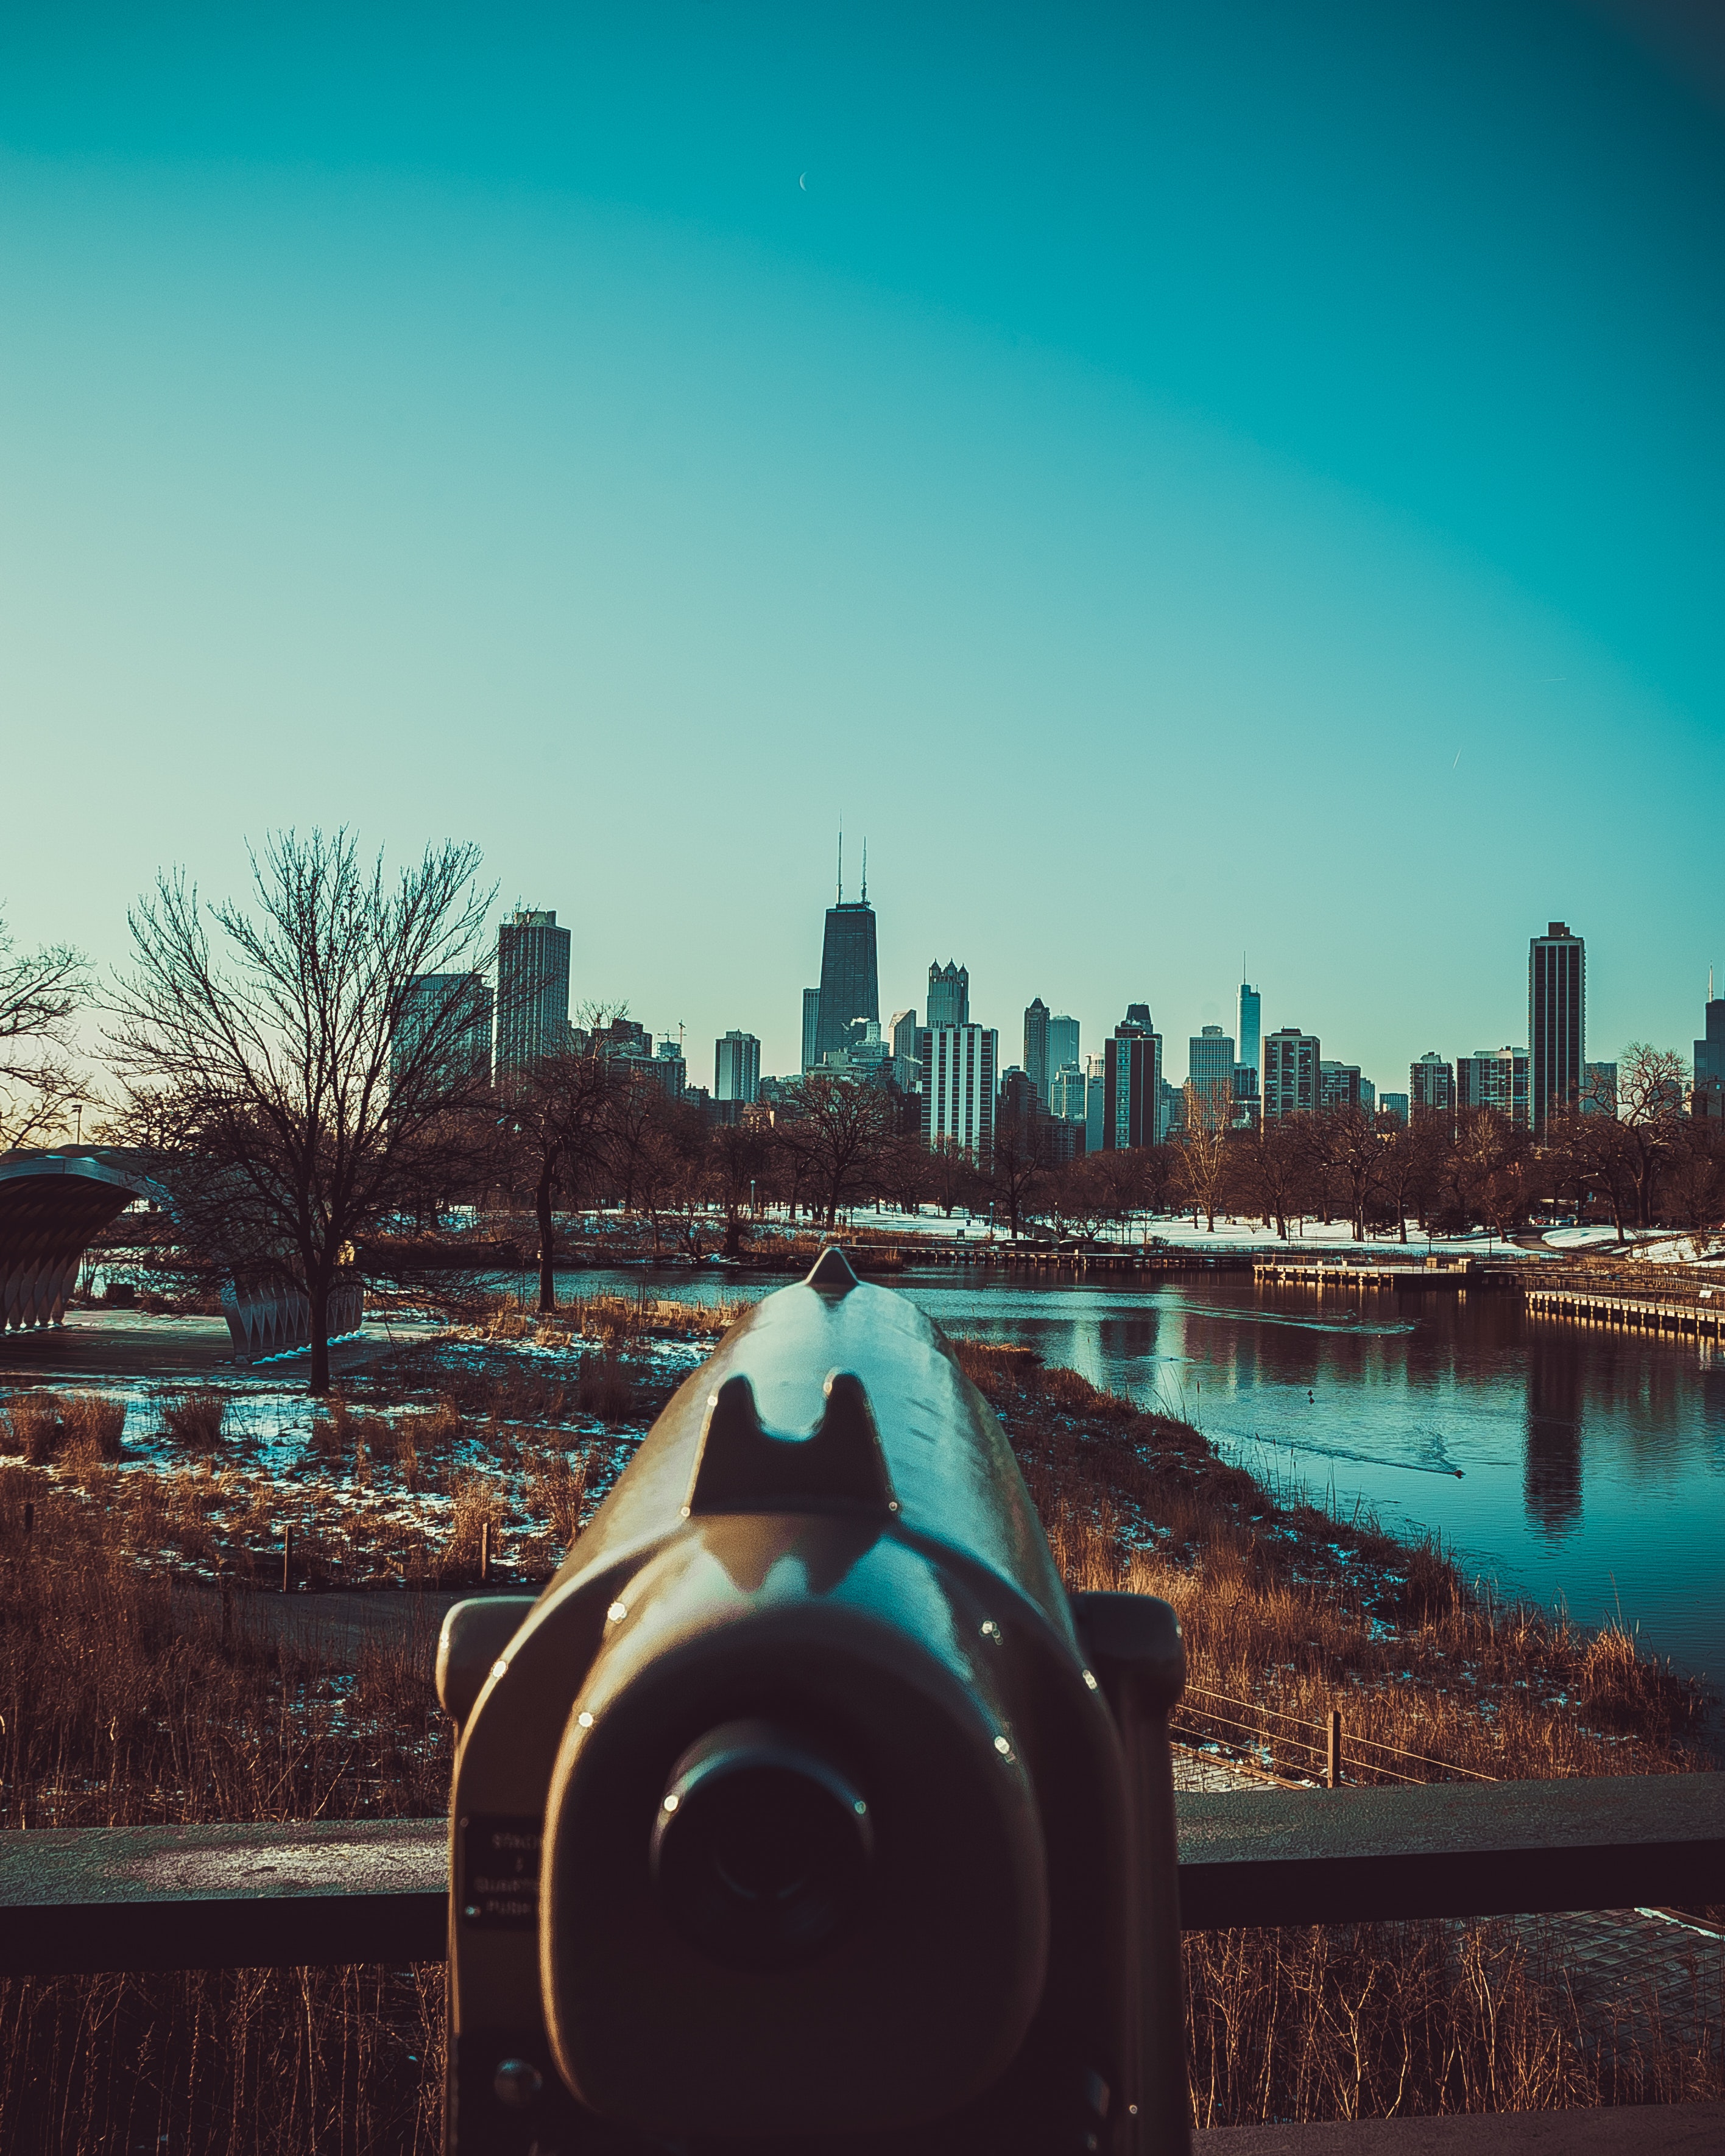
sky, cityscape, skyline, blue, city, daytime, human settlement, urban area, landmark, turquoise, cloud, architecture, skyscraper, iron, mountain, morning, metropolitan area, downtown, design, metal, photography, metropolis, river, stock photography, night, Tints and shades, horizon, tower block, square, building, winter, love, world, tourism, vacation, reflection